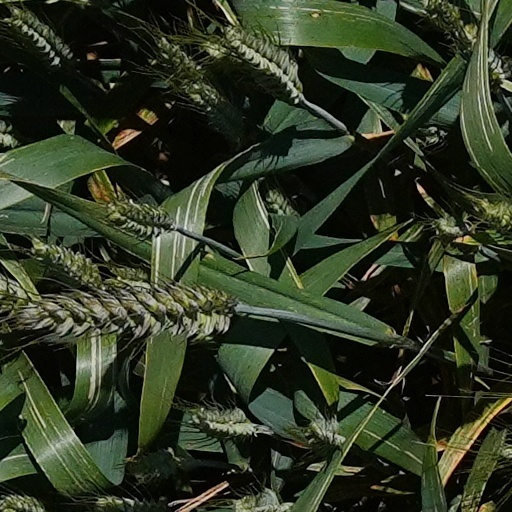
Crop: wheat